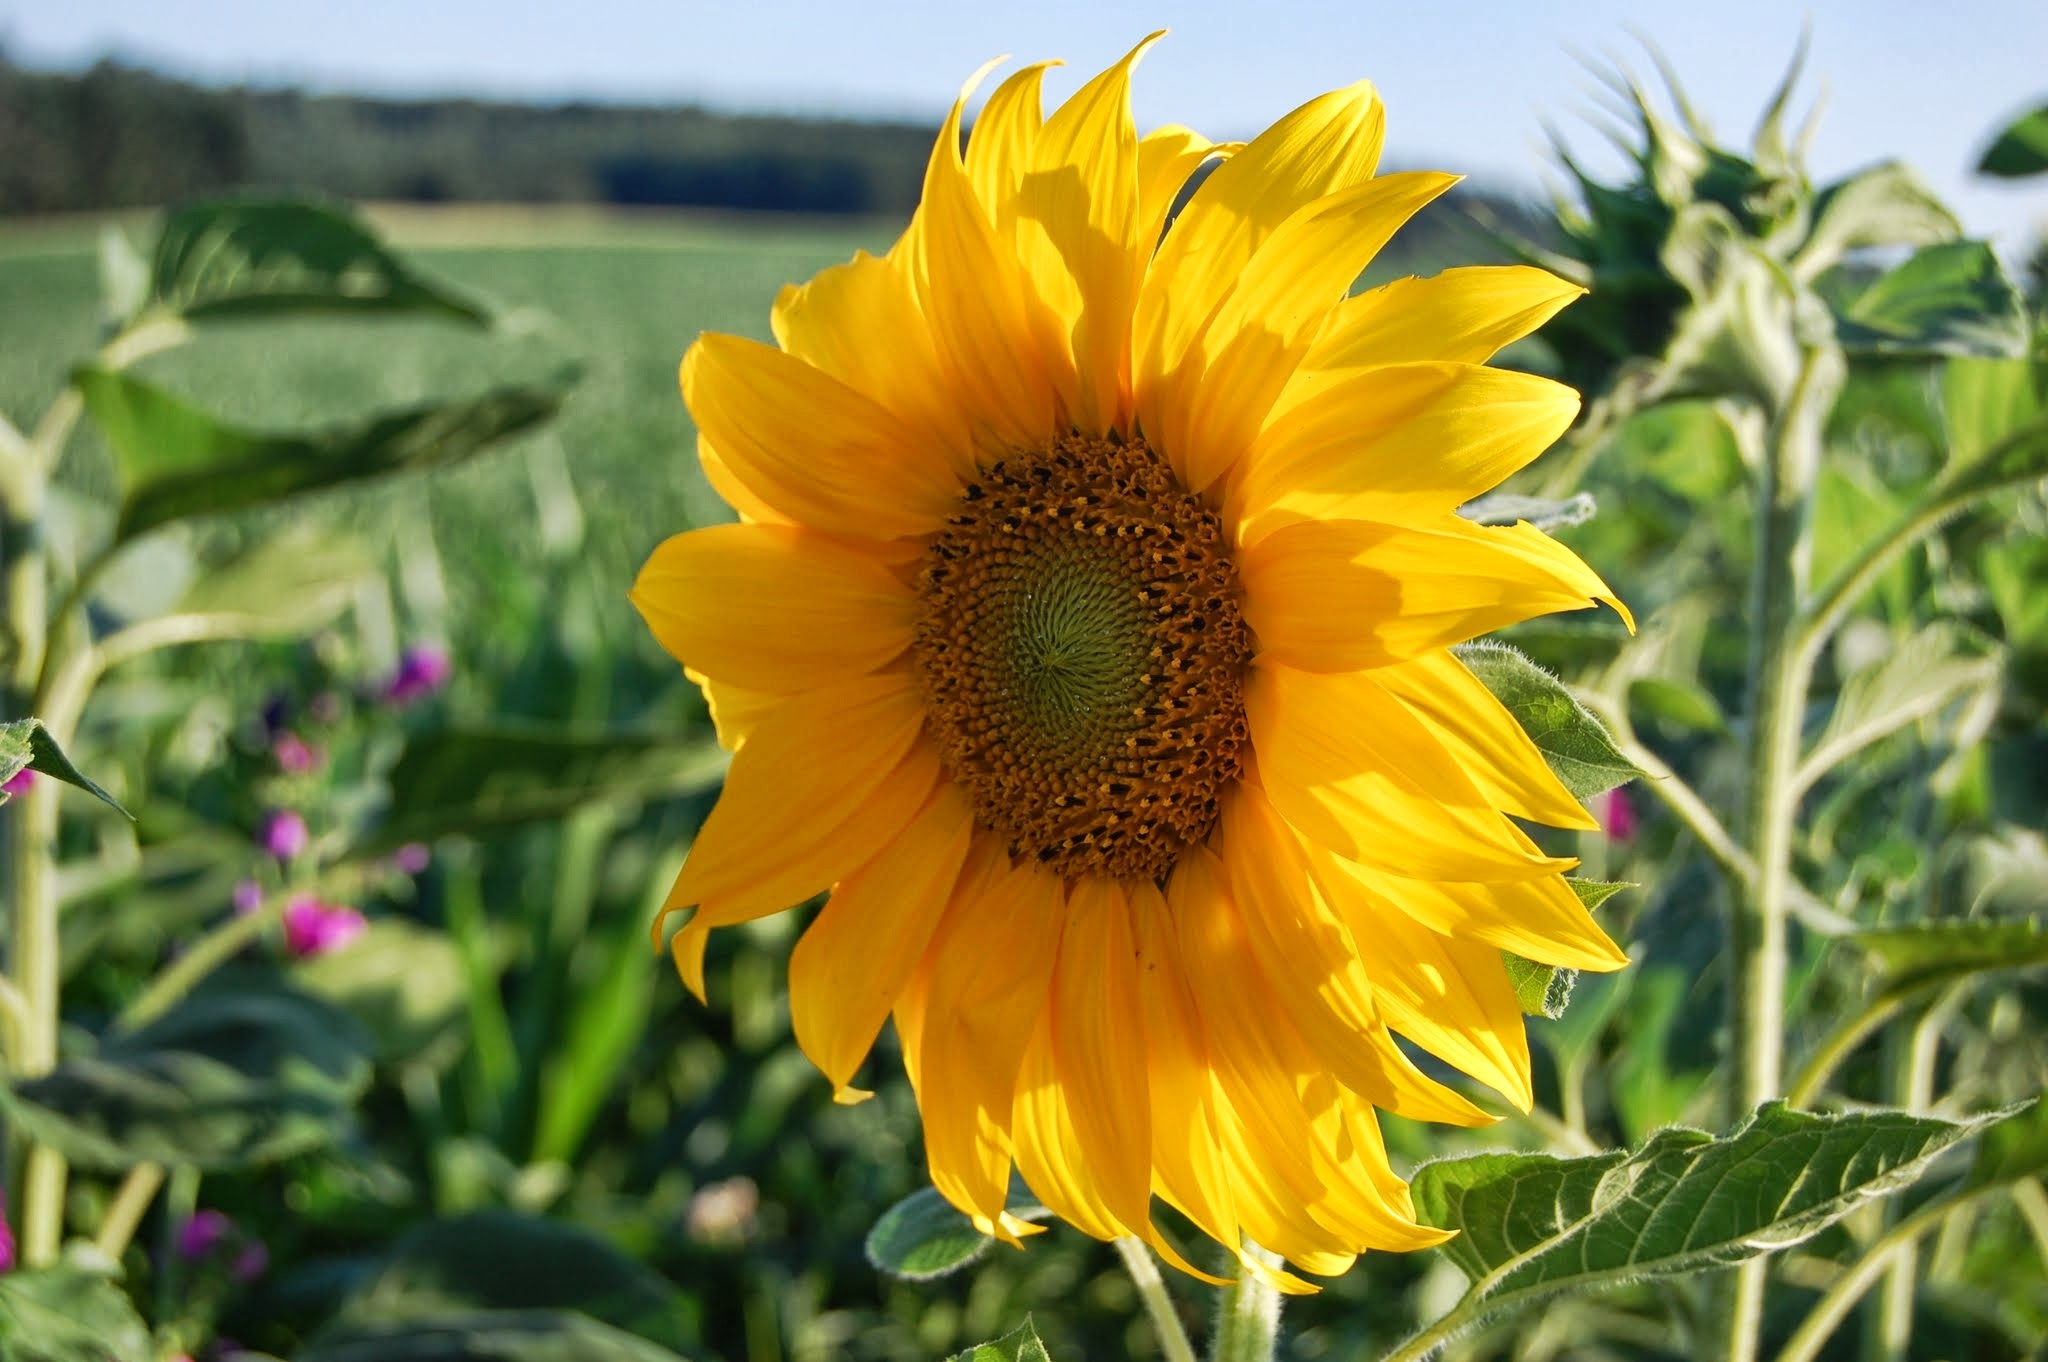
nature, blossom, plant, field, flower, petal, bloom, macro, botany, yellow, garden, flora, sunflower, yellow flower, wildflower, sun flower, beautiful, eifel, flowering plant, daisy family, sunflower seed, annual plant, land plant